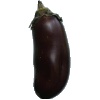
Label: Eggplant 1